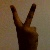
The image shows a hand gesture representing the number 2 in Indian Sign Language.